Chaïm Soutine

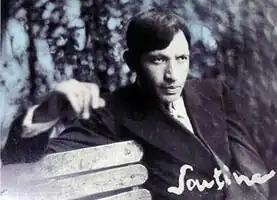
Soutine (with signature)

Chaïm Soutine (13 January 1893 – 9 August 1943) was a French painter of Belarusian-Jewish origin of the School of Paris, who made a major contribution to the Expressionist movement while living and working in Paris.